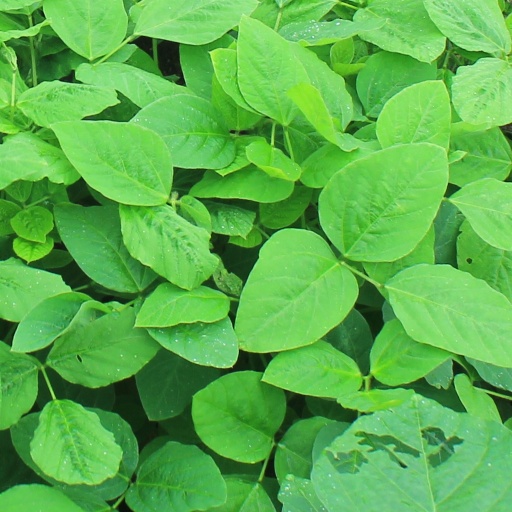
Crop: soybean